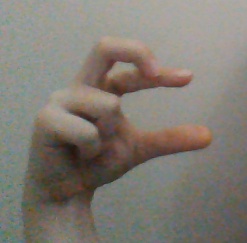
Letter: thal